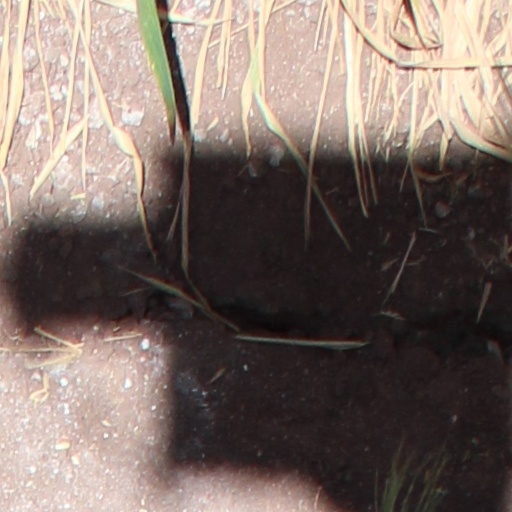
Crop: wheat